Hauti

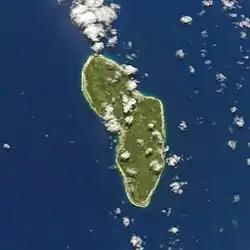
Rurutu, the island on which Hauti is located

Hauti is a commune on the island of Raiatea, in French Polynesia. According to the 2022 census, it had a population of 406.